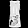
Label: Dress